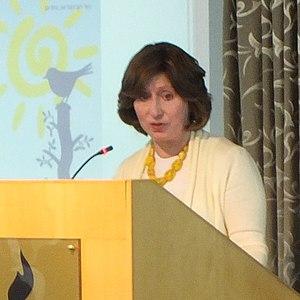
Esther Farbstein est une historienne israélienne contemporaine, hassidique mais avec une formation universitaire, qui se spécialise dans l'histoire de la Shoah, et en particulier des Juifs hongrois, dans une perspective religieuse juive, en se basant sur les témoignages de survivants.